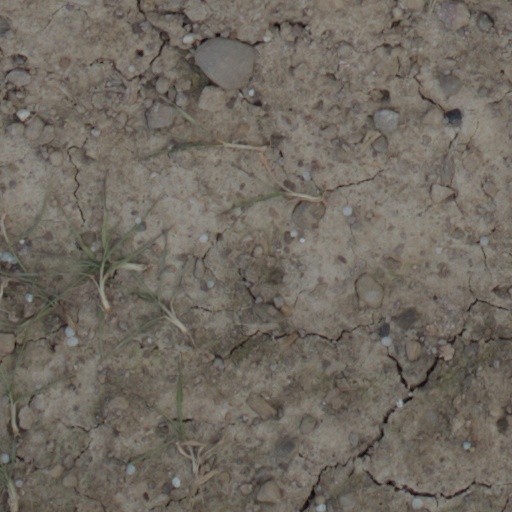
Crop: wheat